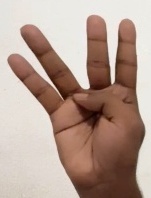
ASL sign: 4